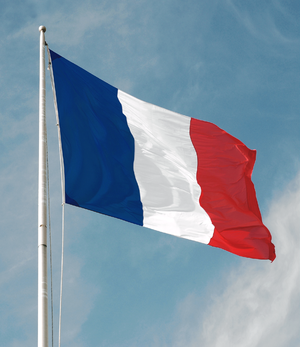
Photographie du drapeau français flottant au vent.
Le drapeau de la France, drapeau tricolore bleu, blanc, rouge, également appelé « drapeau ou pavillon tricolore », est l’emblème et le drapeau national de la République française. Il est le drapeau de la France sans interruption depuis 1830. Il est mentionné dans l’article 2 de la Constitution française de 1958. Ce drapeau aux proportions « 2:3 » est composé de trois bandes verticales bleue, blanche et rouge de largeurs et de longueurs égales.